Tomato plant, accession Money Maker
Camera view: bottom (45 deg); turntable rotation: 240 degrees
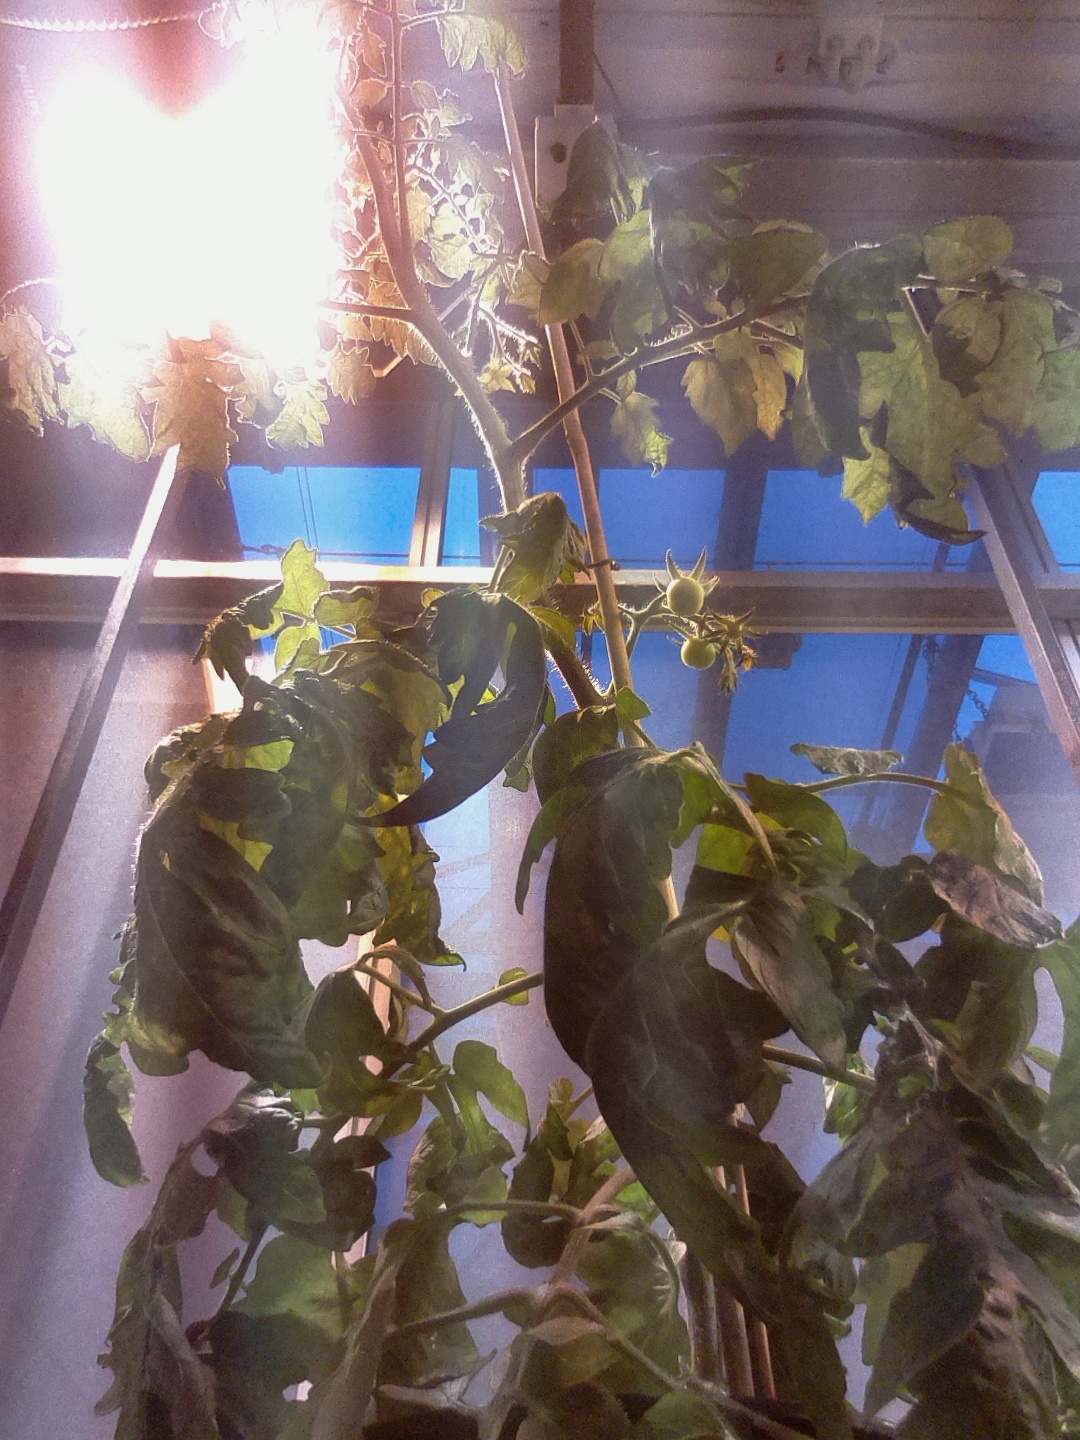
BBCH growth stage 71: 10%-20% of final fruit size